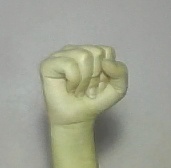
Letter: saad